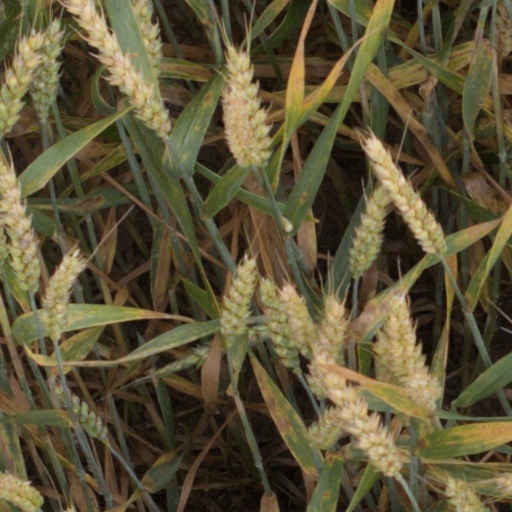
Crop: wheat